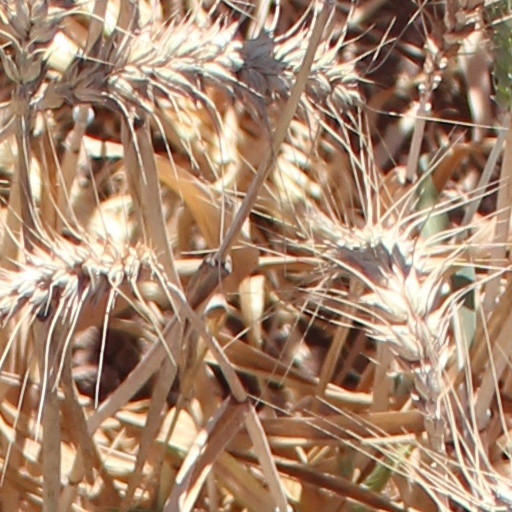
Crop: wheat